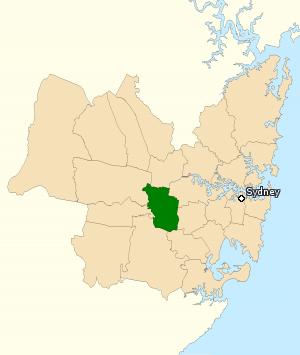
La circonscription de Blaxland est une circonscription électorale australienne en Nouvelle-Galles du Sud. Elle est située dans la banlieue ouest de Sydney. Elle comprend les quartiers de Bankstown, Punchbowl, Villawood et Yagoona.